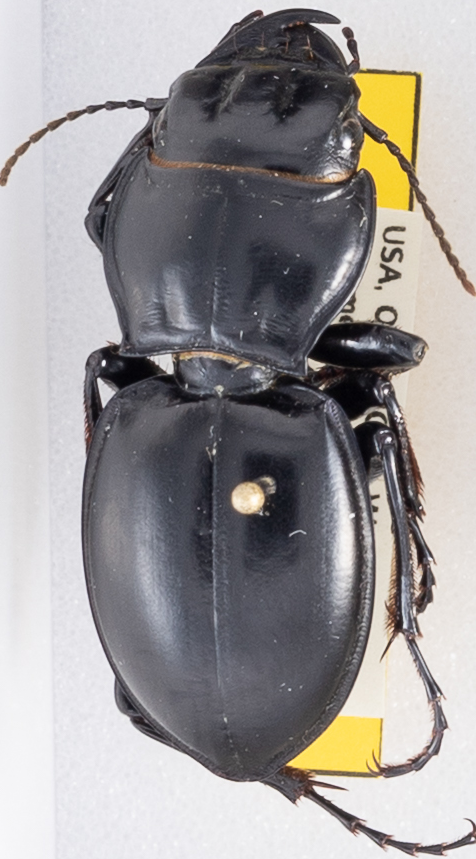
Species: Pasimachus californicus
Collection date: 2019-08-07
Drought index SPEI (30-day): -0.54
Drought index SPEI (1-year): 2.09
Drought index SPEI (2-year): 2.09